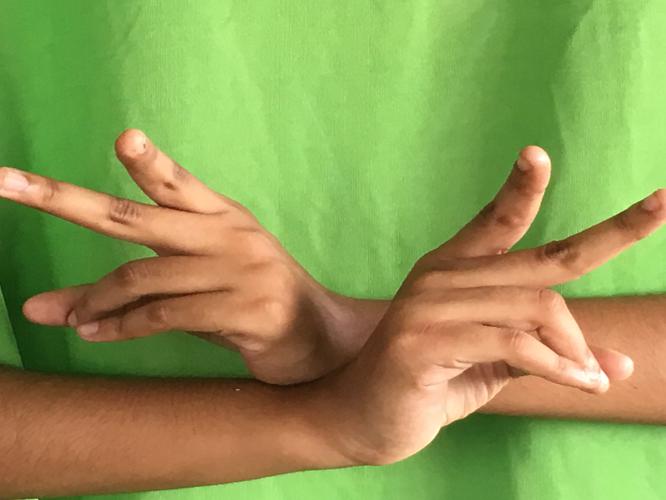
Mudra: Kartariswastika
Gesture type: double_hand